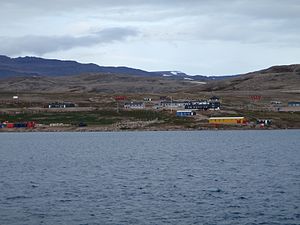
Sirius-patruljen
Daneborg der er hovedbase for Sirius-patruljen.
Daneborg fra søsiden
Sirius-patruljen er Danmarks militære tilstedeværelse i den ubeboede Grønlands Nationalpark, der dækker hele Nordøstgrønland.